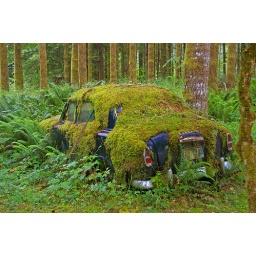
Old car being taken over by the Oregon forest